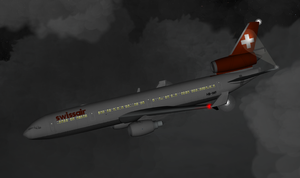
Vol Swissair 111 - Le 2 september 1998, le McDonnell Douglas MD-11 du vol 111 de Swissair, reliant New York à Genève, s'écrase au large de la Nouvelle-Écosse après qu'un incendie s'est déclaré à bord. Tous les passagers et membres d'équipage sont tués. Italiano: Volo Swissair 111 - Il 2 settembre 1998, l'aereo McDonnell Douglas MD-11 del volo 111 da New York a Ginevra si schiantò nelle acque al largo della Nuova Scozia (Canada) a seguito di un incendio a bordo. Tutti i passeggeri e i membri dell'equipaggio morirono nell'incidente.